Wuyuan River Stadium

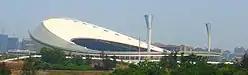
Wuyuan River Stadium in May 2018

The Wuyuan River Stadium is a stadium in Haikou's west coast area, Hainan, China. It is Hainan's largest stadium.